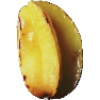
Label: Carambula 1